Library Božidar Kantušer

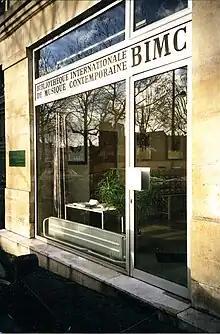
Facade of the B.I.M.C. (until 2002)

The Library Božidar Kantušer, formerly known as International Library of Contemporary Music (in French: Bibliothèque Internationale de Musique Contemporaine, B.I.M.C.), was a non-profit association chartered under the French 1901 Law on associations. It was created in 1968 to promote contemporary music by facilitating access to published and unpublished scores from around the world. For this purpose, the library centralizes (without aesthetic bias) and lists the scores, and then facilitates their discovery by computerized means. At its inception the association was subsidized by the City of Fontainebleau and the French Ministry of Culture, further by the City of Paris and the "Ministry of Culture". Since 2006, the collection of "scores" and recordings (more than 24,500 documents in 2012) is available in "Paris" at the Médiathèque Hector Berlioz and through its OPAC.